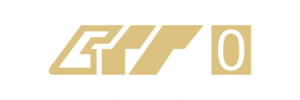
Le métro de Chongqing est l'un des systèmes de transport en commun de la municipalité de Chongqing, en République populaire de Chine.